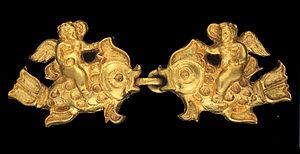
Paire d'agrafes, Amours chevauchant un dauphin. Afghanistan, Tillya Tepe, tombe 2. Ie siècle av.n.è. Or, 4,5 x 3 cm. Musée National d'Afghanistan, Kaboul. Visible lors de l'exposition temporaire: Afghanistan
Tillia tepe, Tilia tepe, Tillya tepe, ou Tillā tapa ou « le tertre d’or », ou « la colline de l’or » est un site archéologique afghan situé dans la province de Djôzdjân à proximité de Chéberghân et fouillé en 1978 par une équipe soviéto-afghane dirigée par l’archéologue russo-grec Viktor Sarianidi, un an avant l’invasion soviétique de l’Afghanistan de 1979.